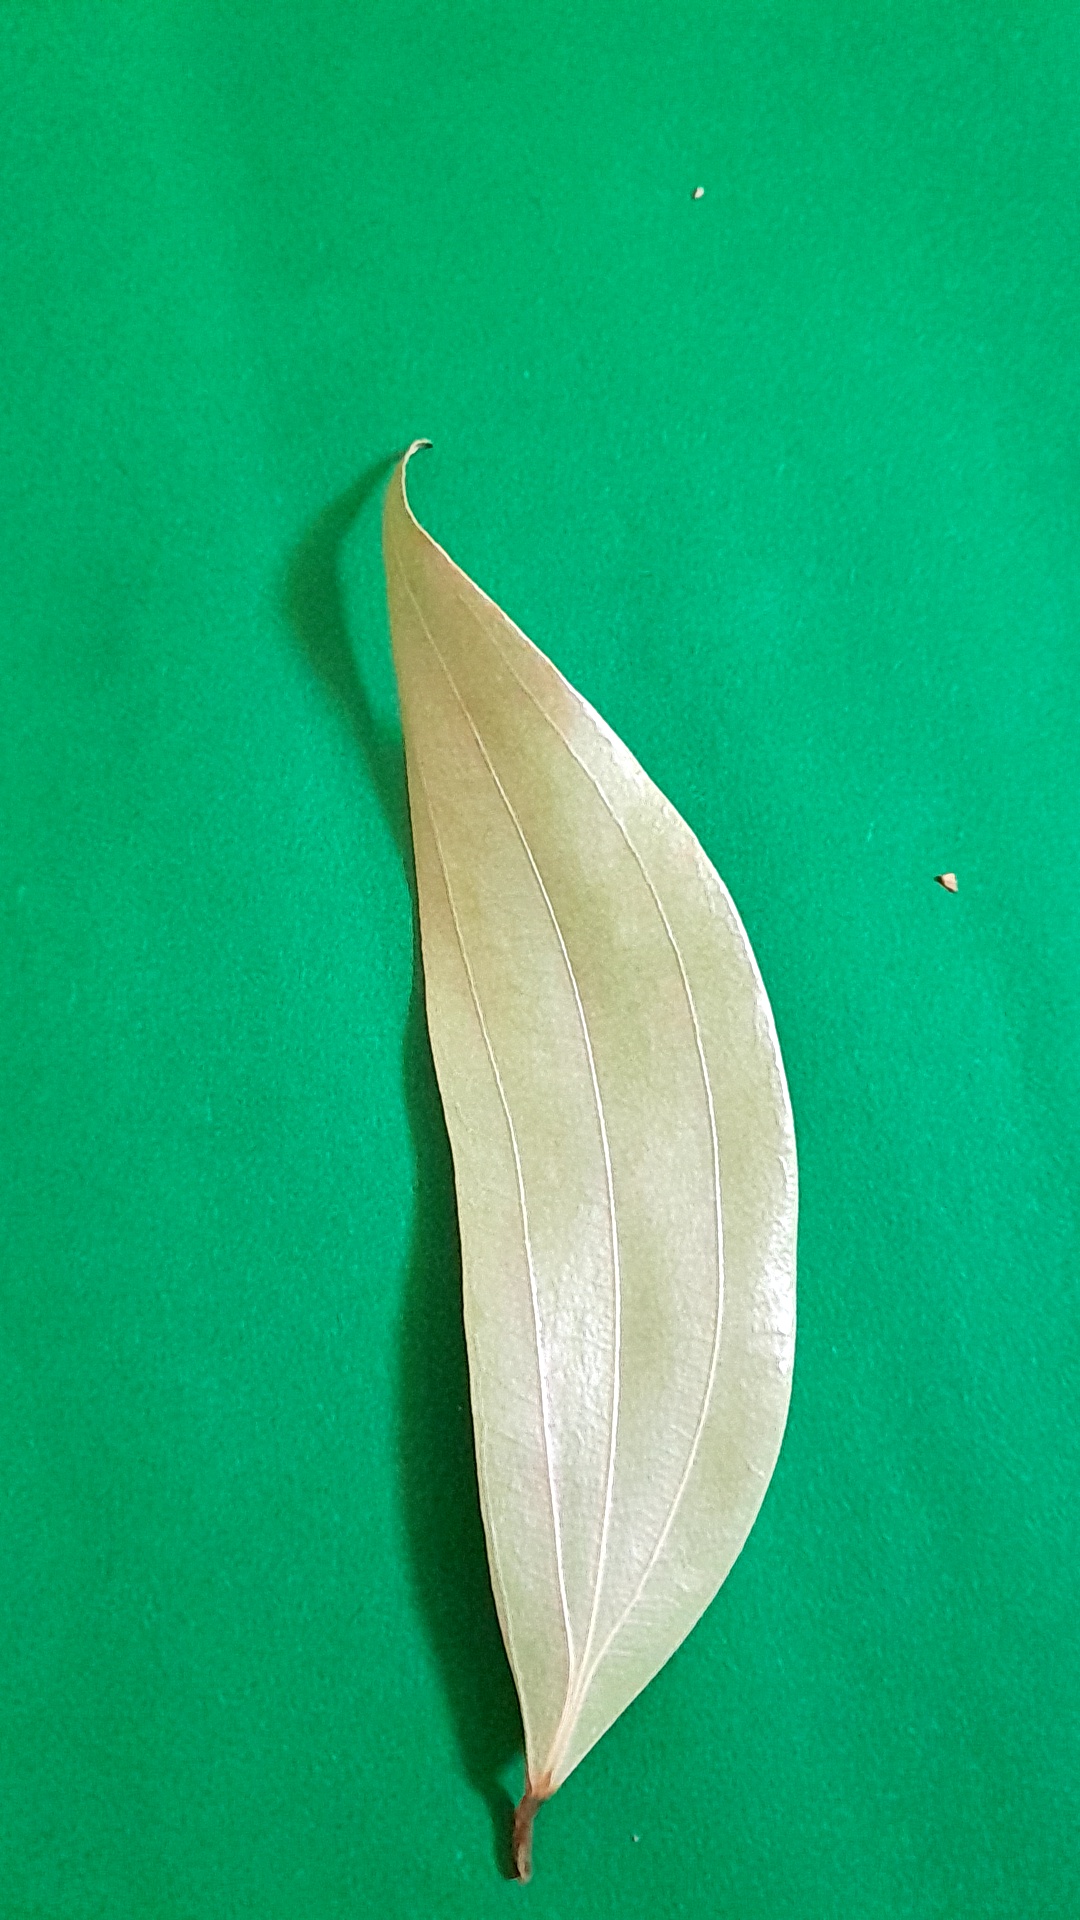
Label: Dry Leaf